Audi A6

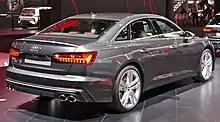
Audi S6

A hybrid electric variant was also available for the first time in the A6, offering a 2-litre TFSI engine combined with a electric motor. Electric power is supplied via a 1.3 kWh lithium-ion battery, with electric-only range of 3 km for constant drive and a top speed of .